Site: saxony
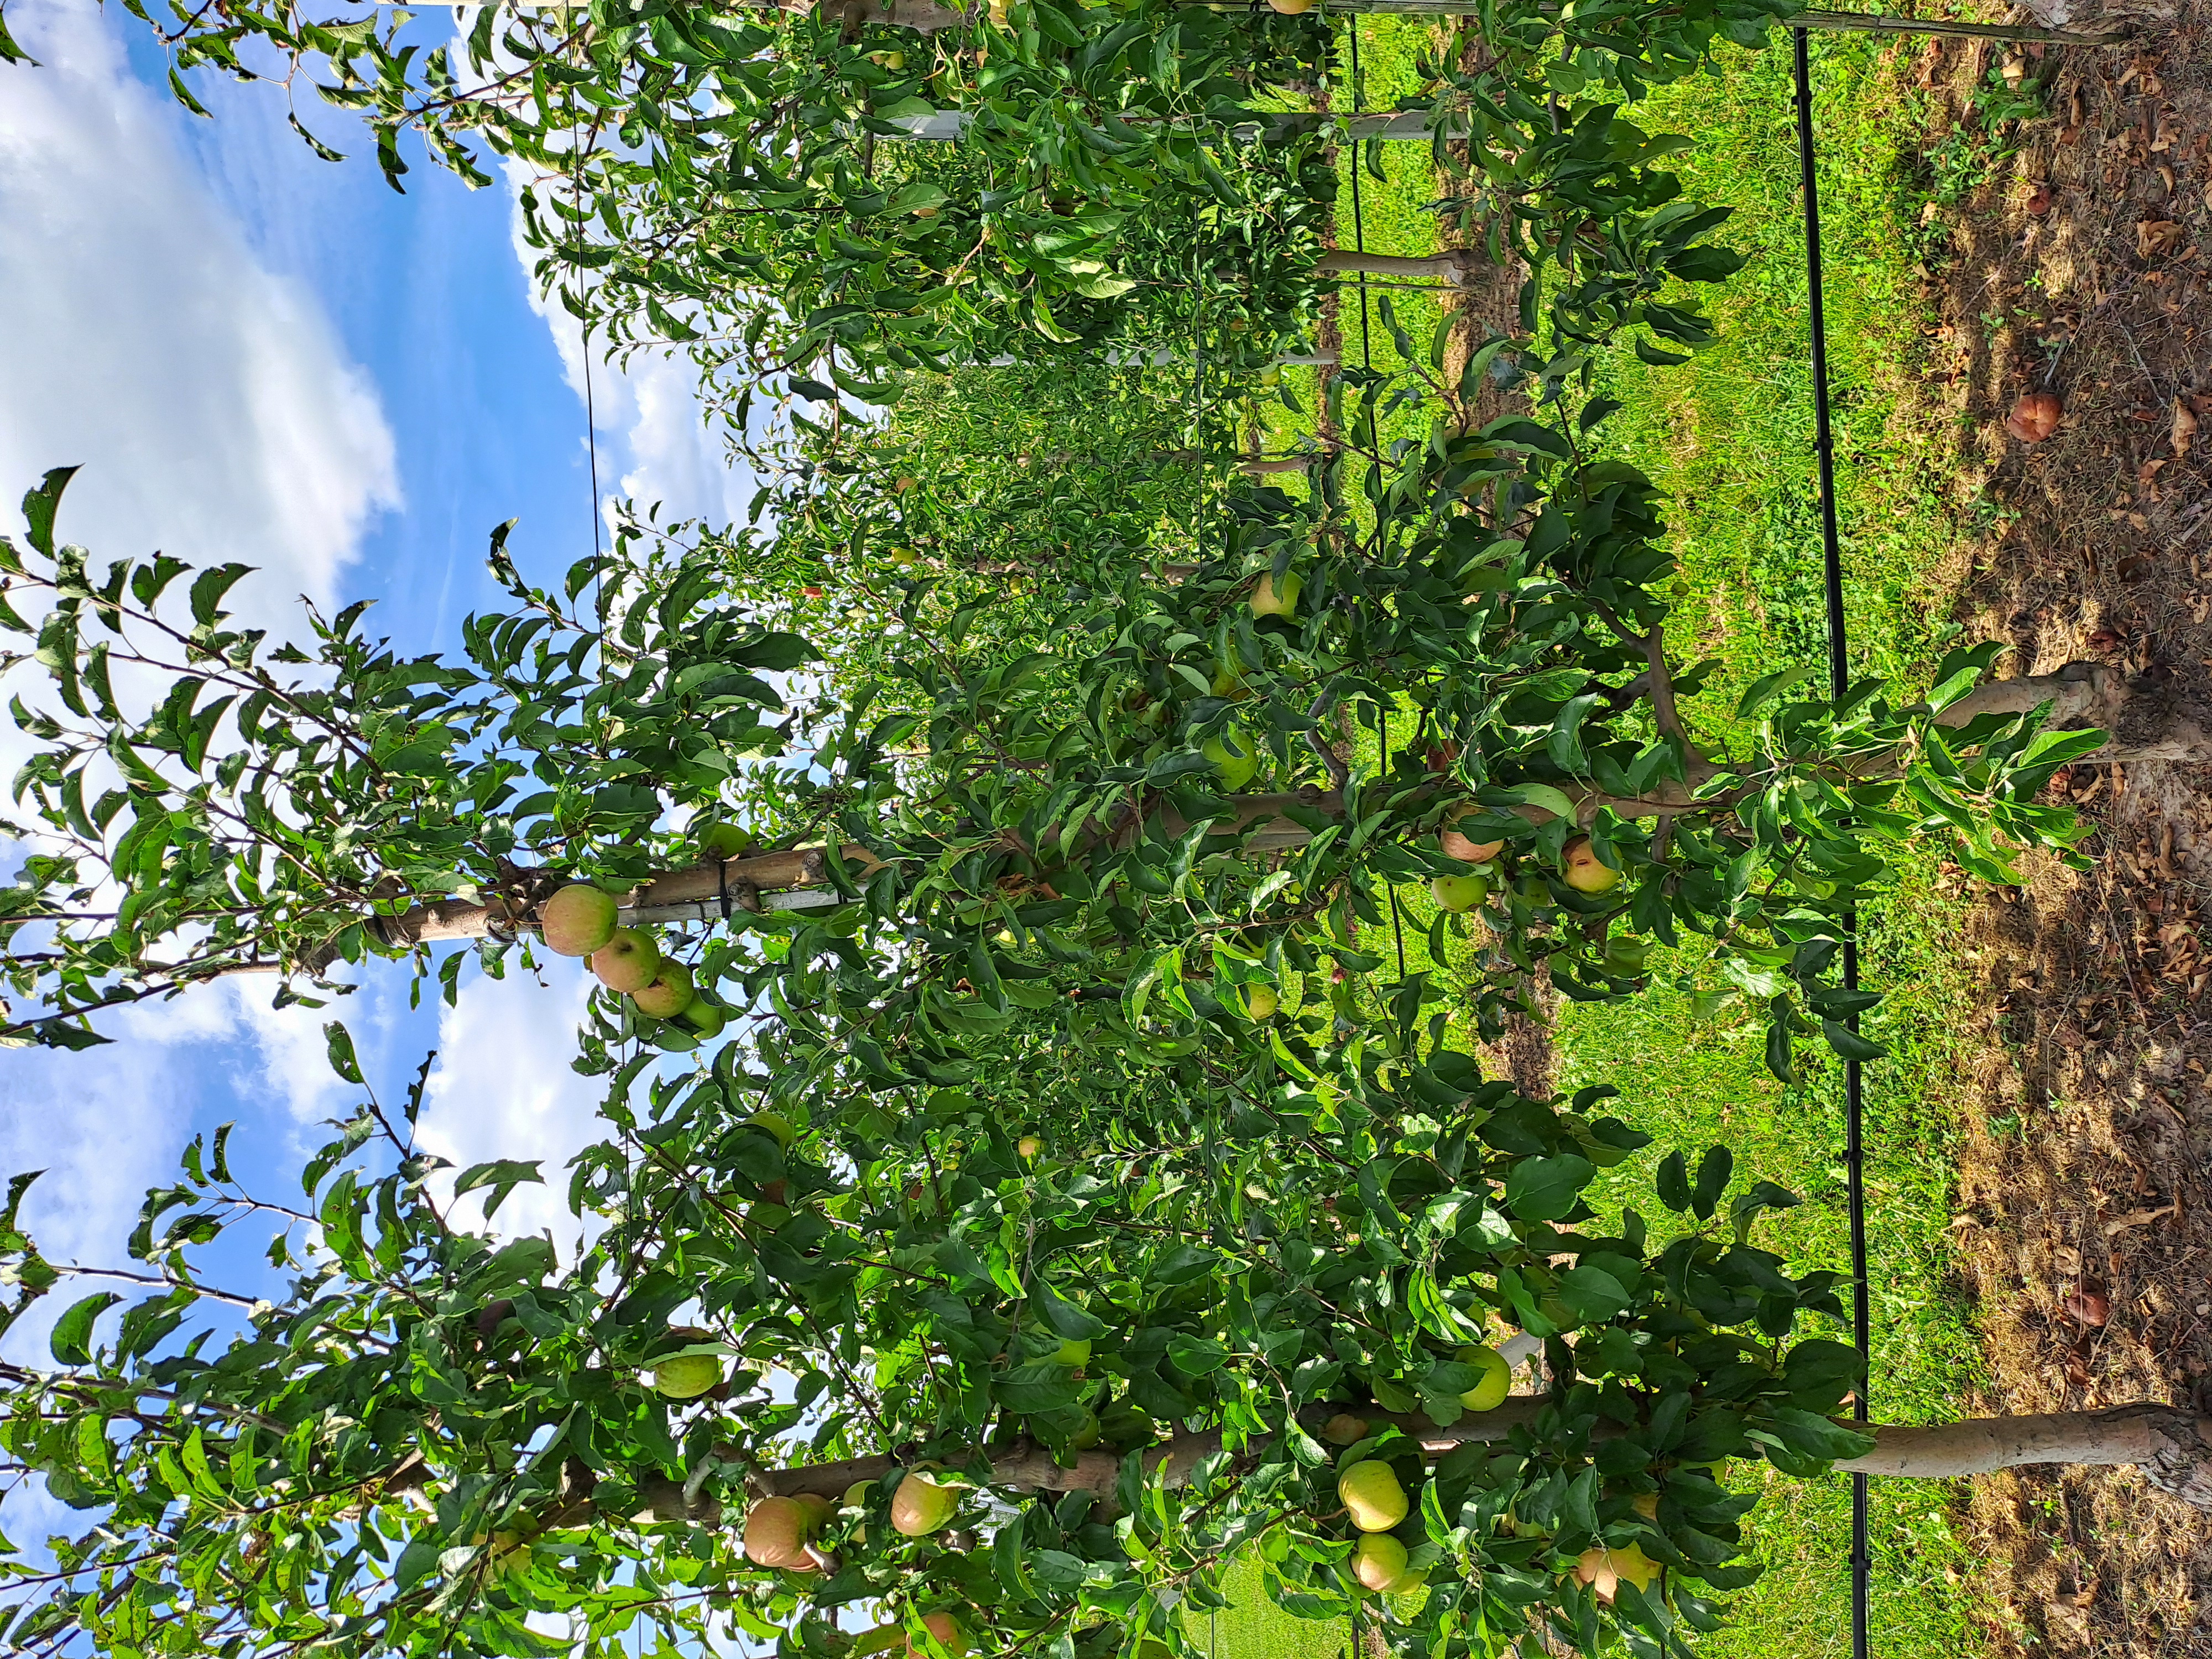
Growth stage (BBCH 85): Maturity of fruit and seed